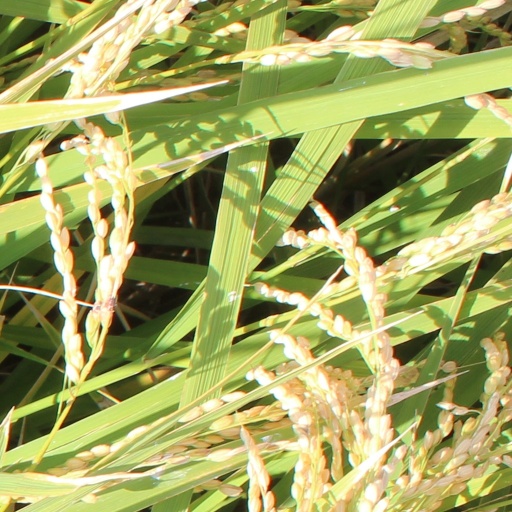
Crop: rice